American Casino (film)

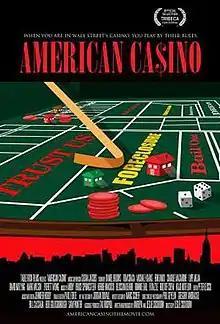

American Casino is a 2009 documentary film about the American subprime mortgage crisis. It is directed and produced by Leslie Cockburn with Andrew Cockburn as co-producer.